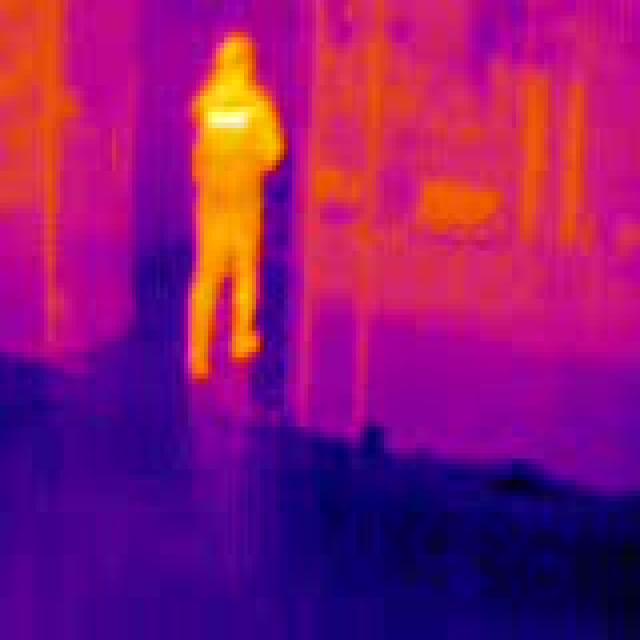
Detected objects:
label: person